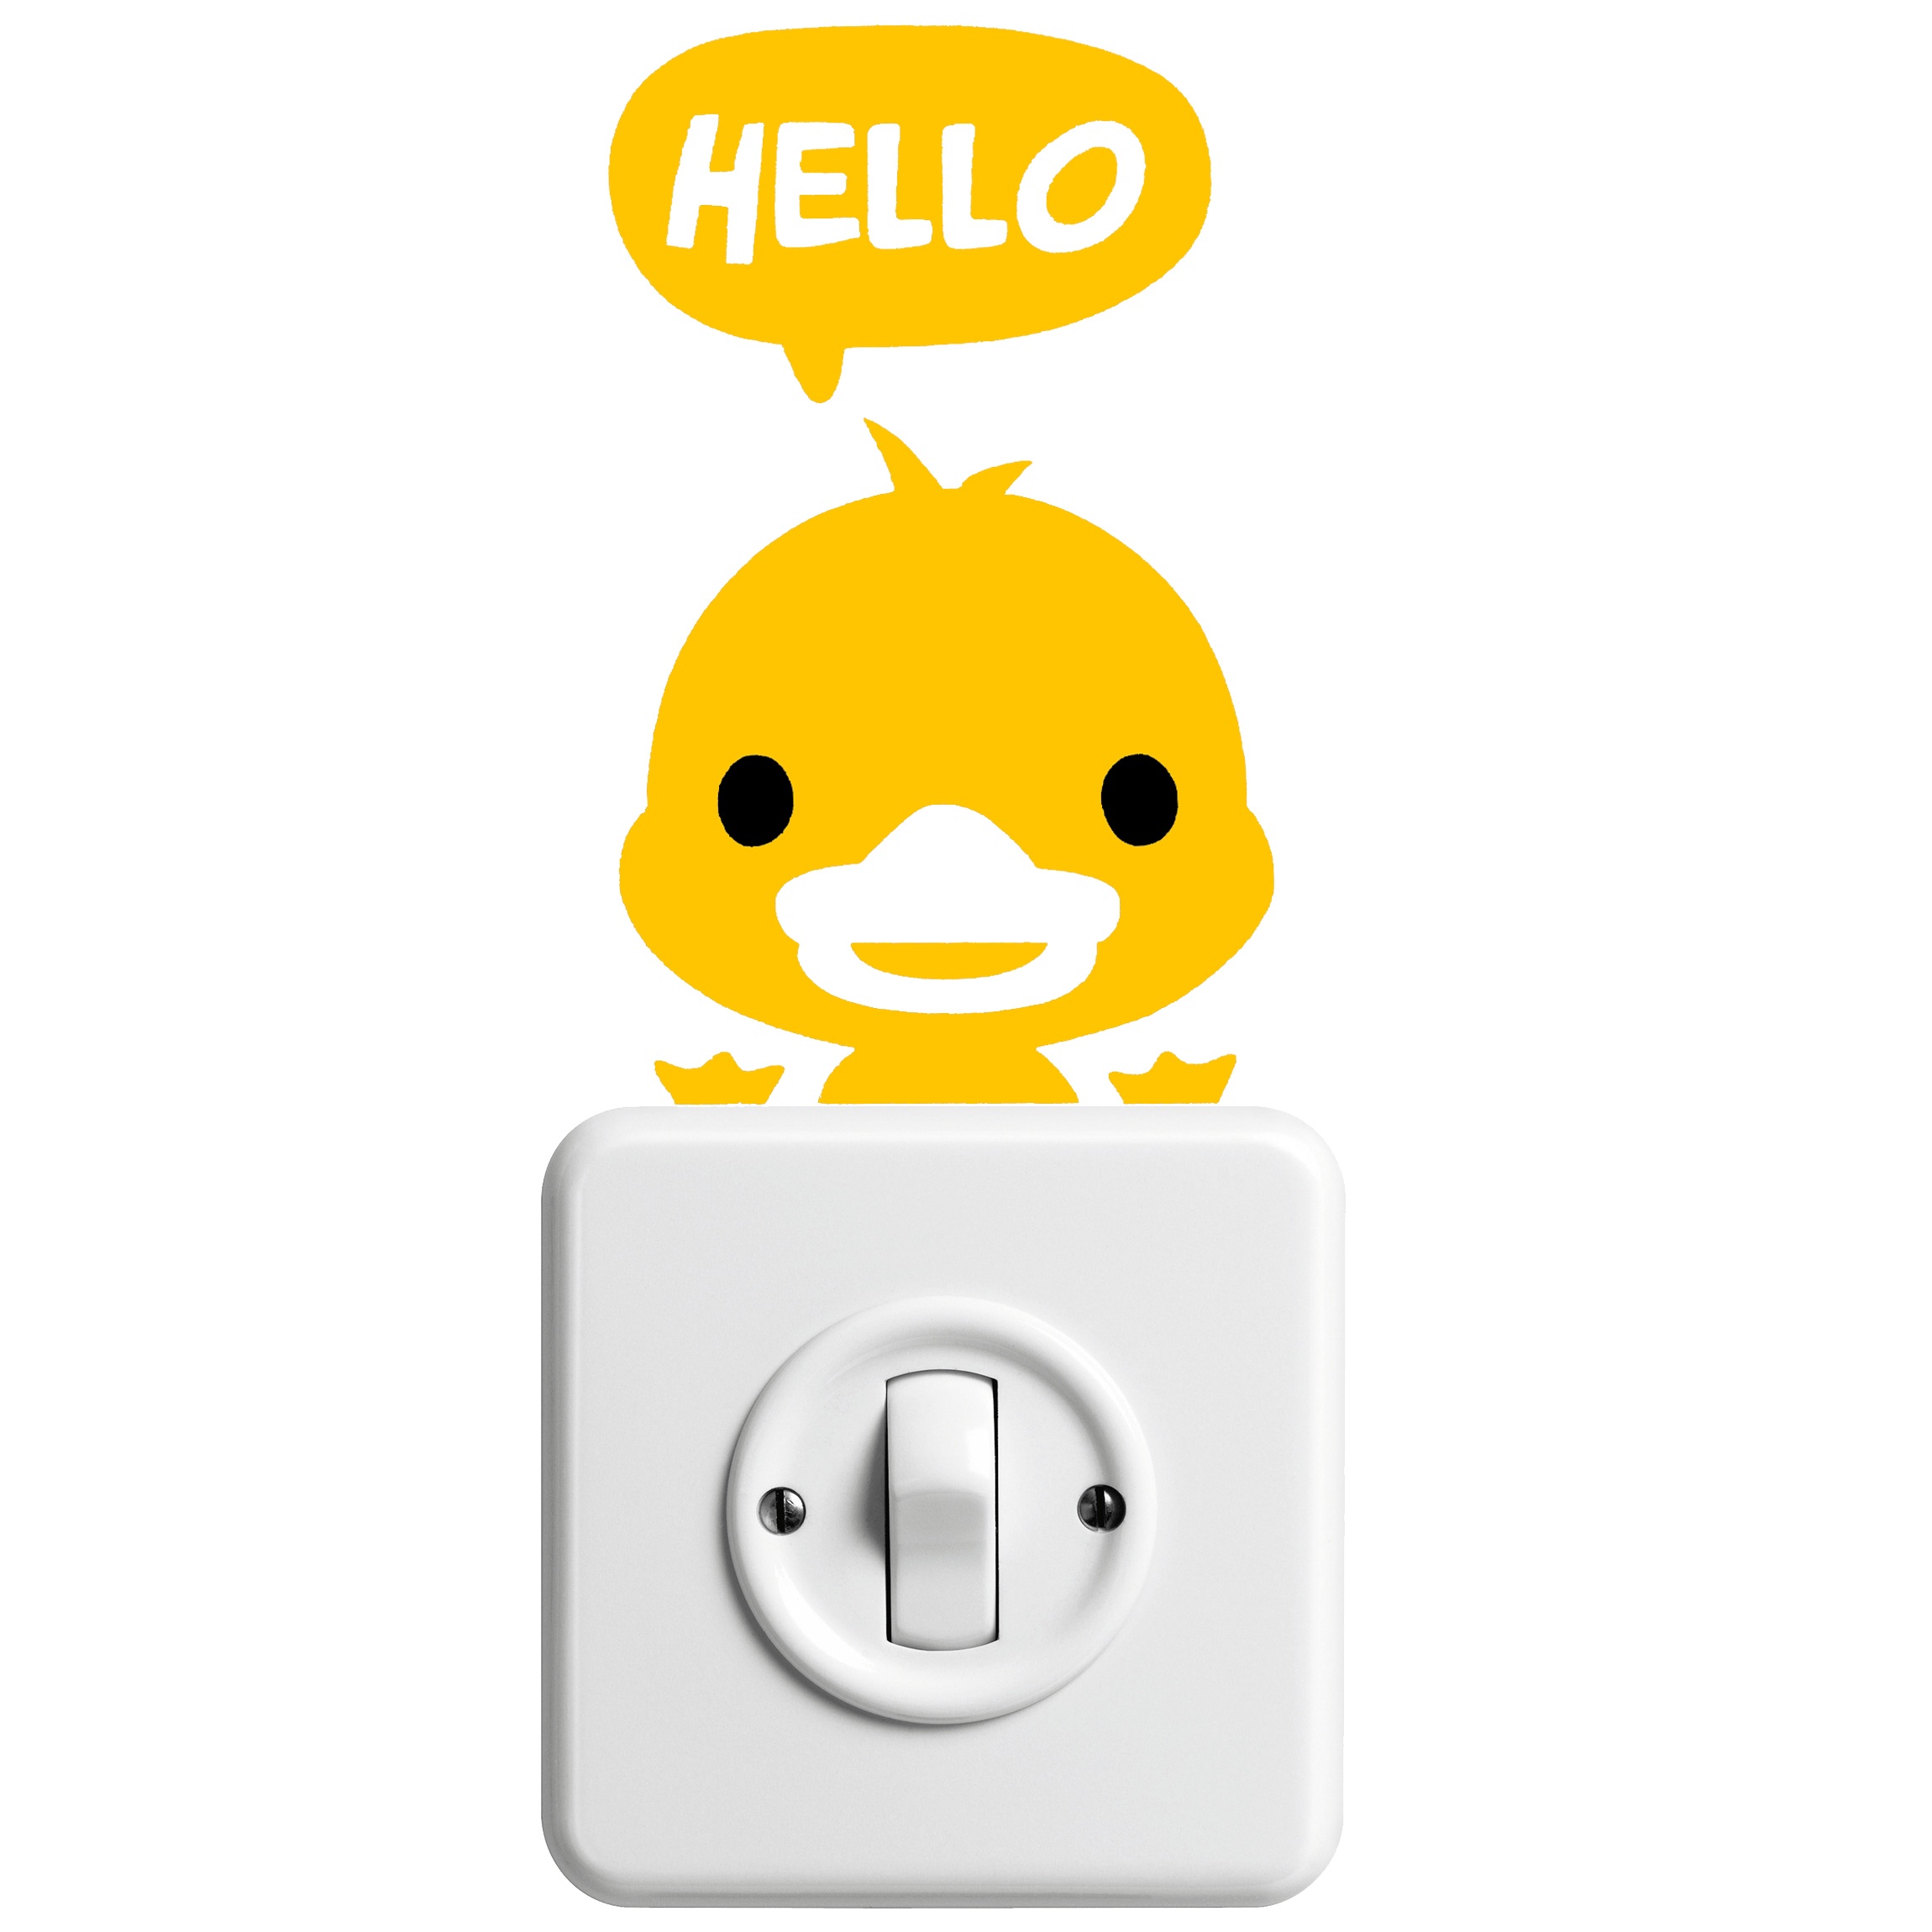
technology, wall, pet, tattoo, sticker, product, font, duck, animals, duckling, socket, icon, hello, smiley